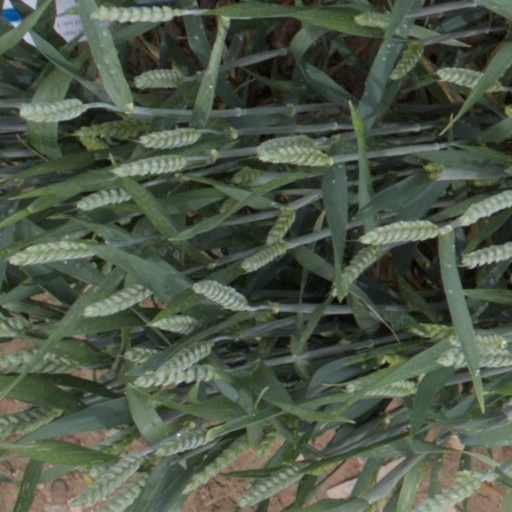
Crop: wheat